Wrongful conviction of David Camm

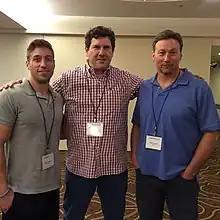
David Camm (right) with fellow exoneree Ryan Ferguson (left) and Bill Clutter of Investigating Innocence

In December 2013, Camm gave his first local media interview following the verdict, and attempted to clear up the misconceptions regarding Boney's criminal history.